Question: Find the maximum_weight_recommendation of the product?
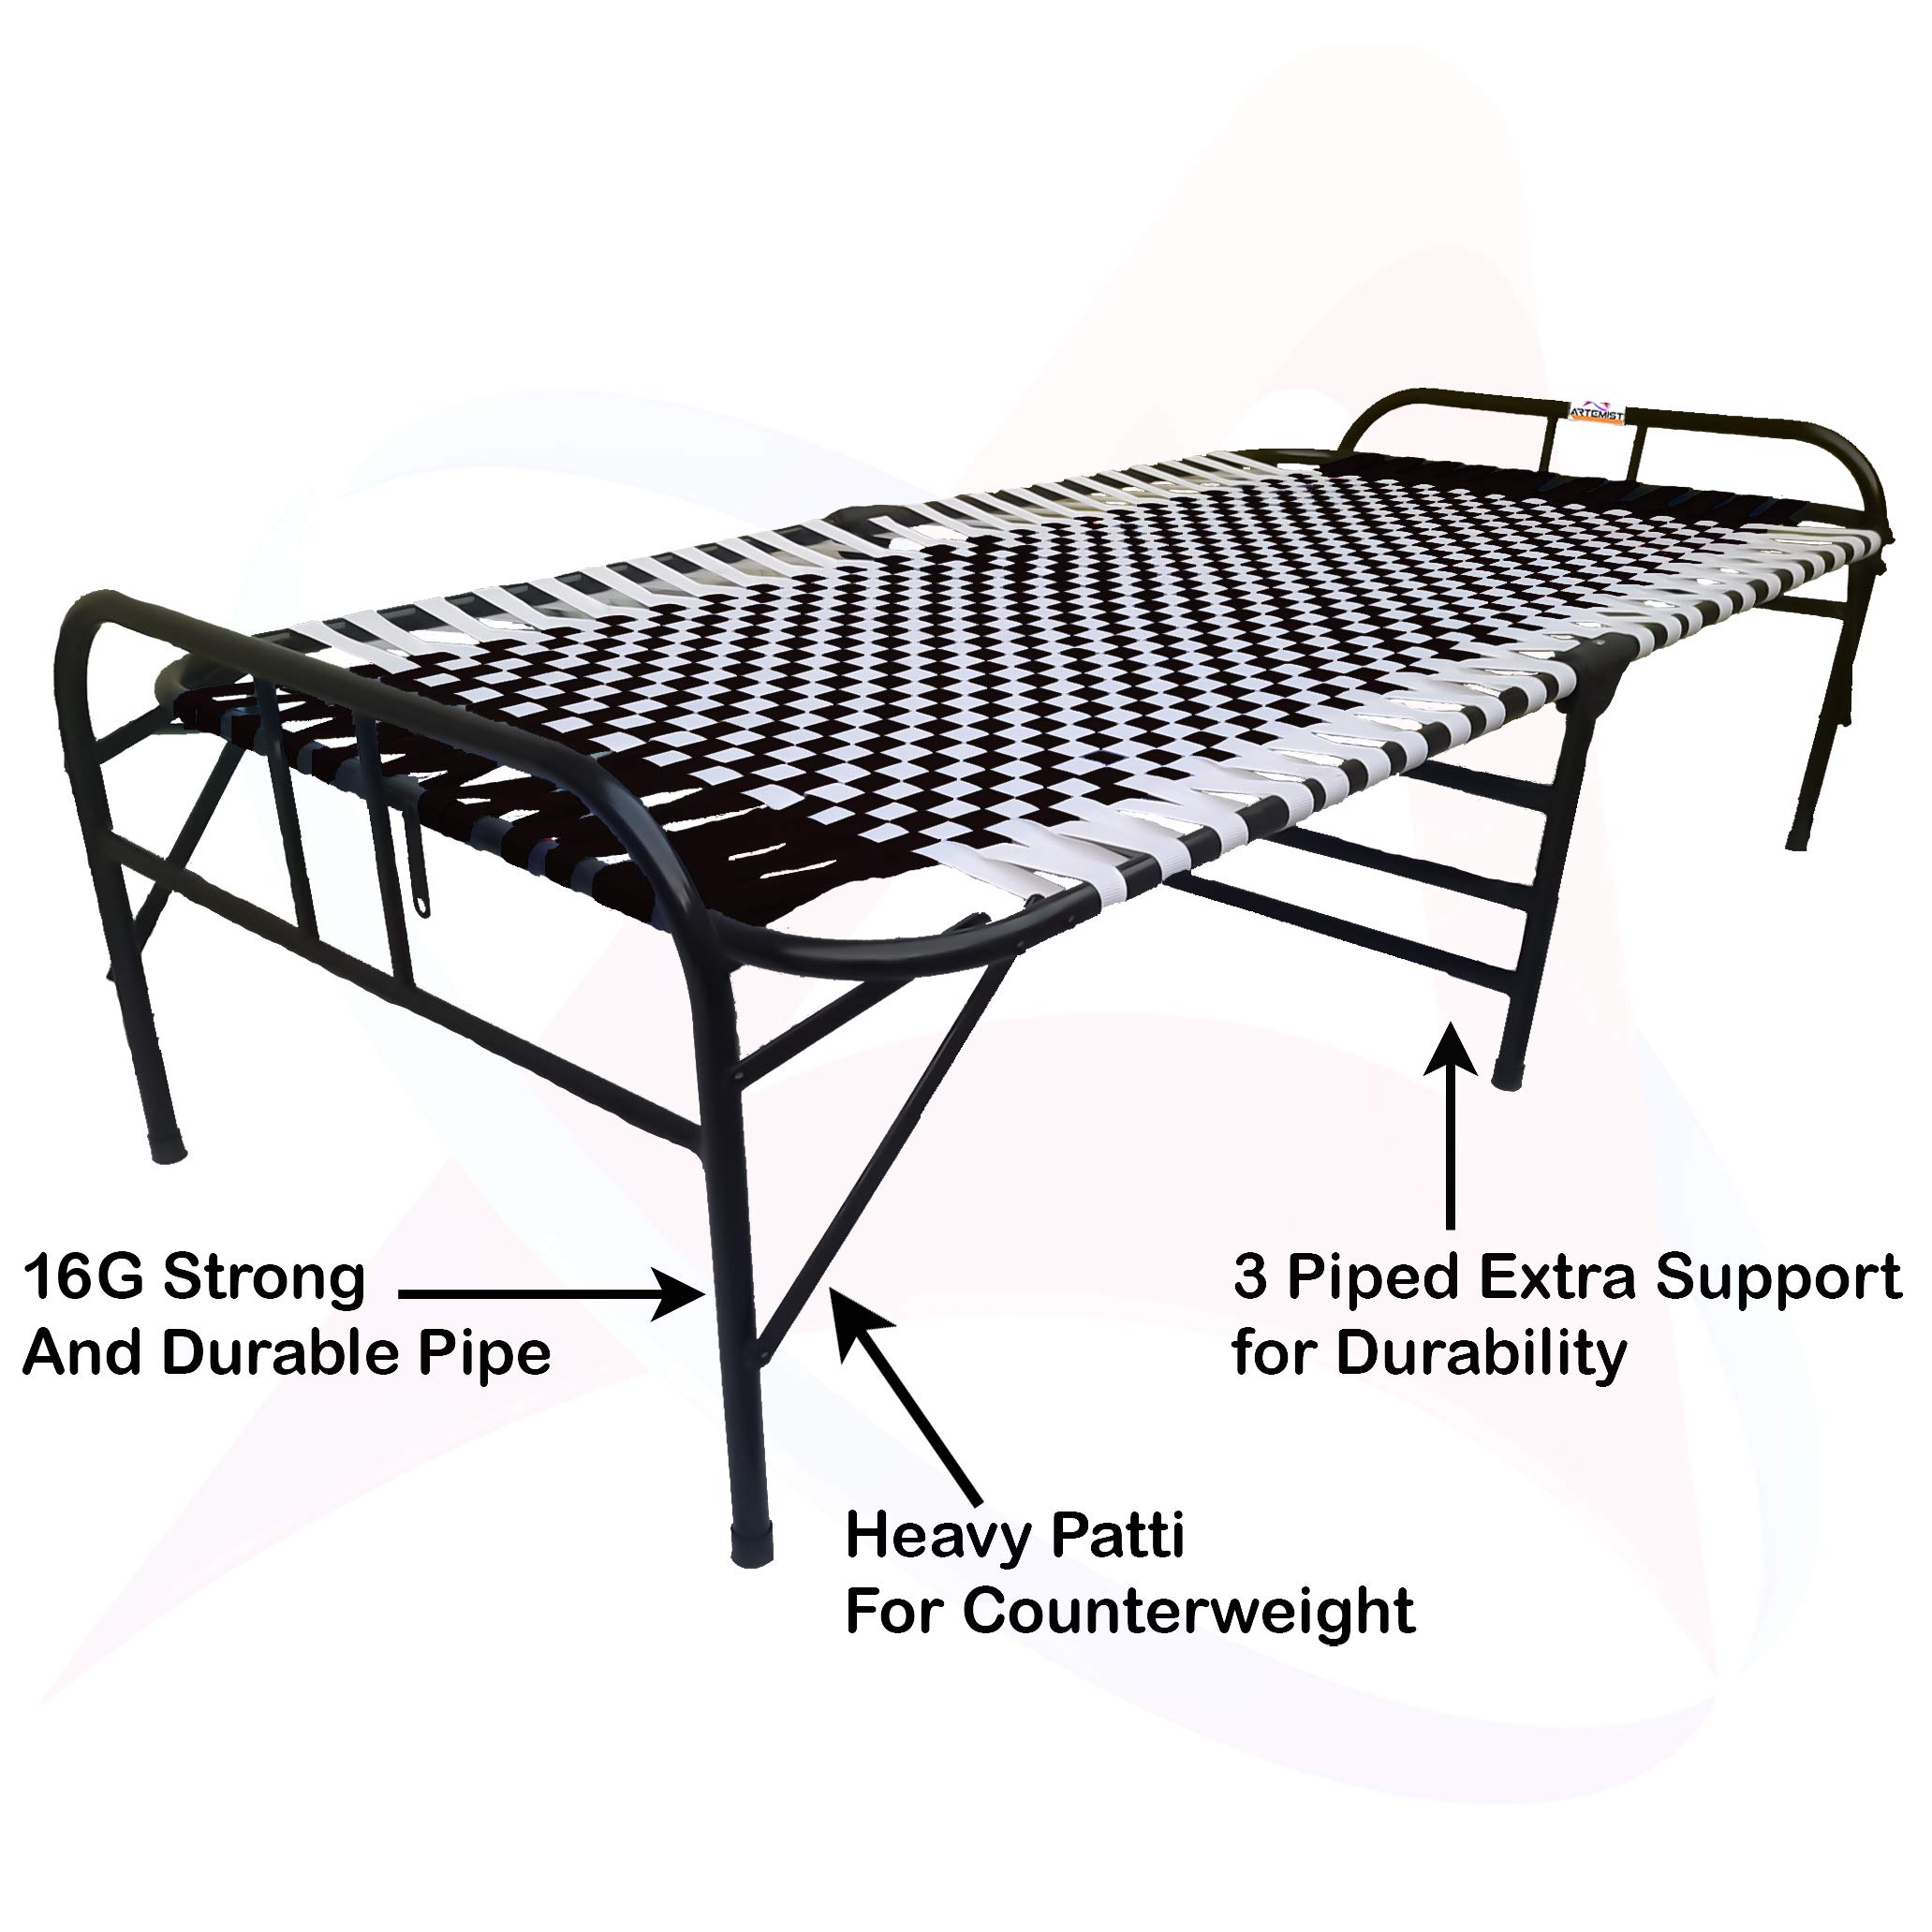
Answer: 16 gram